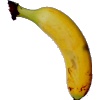
Label: Banana Lady Finger 1